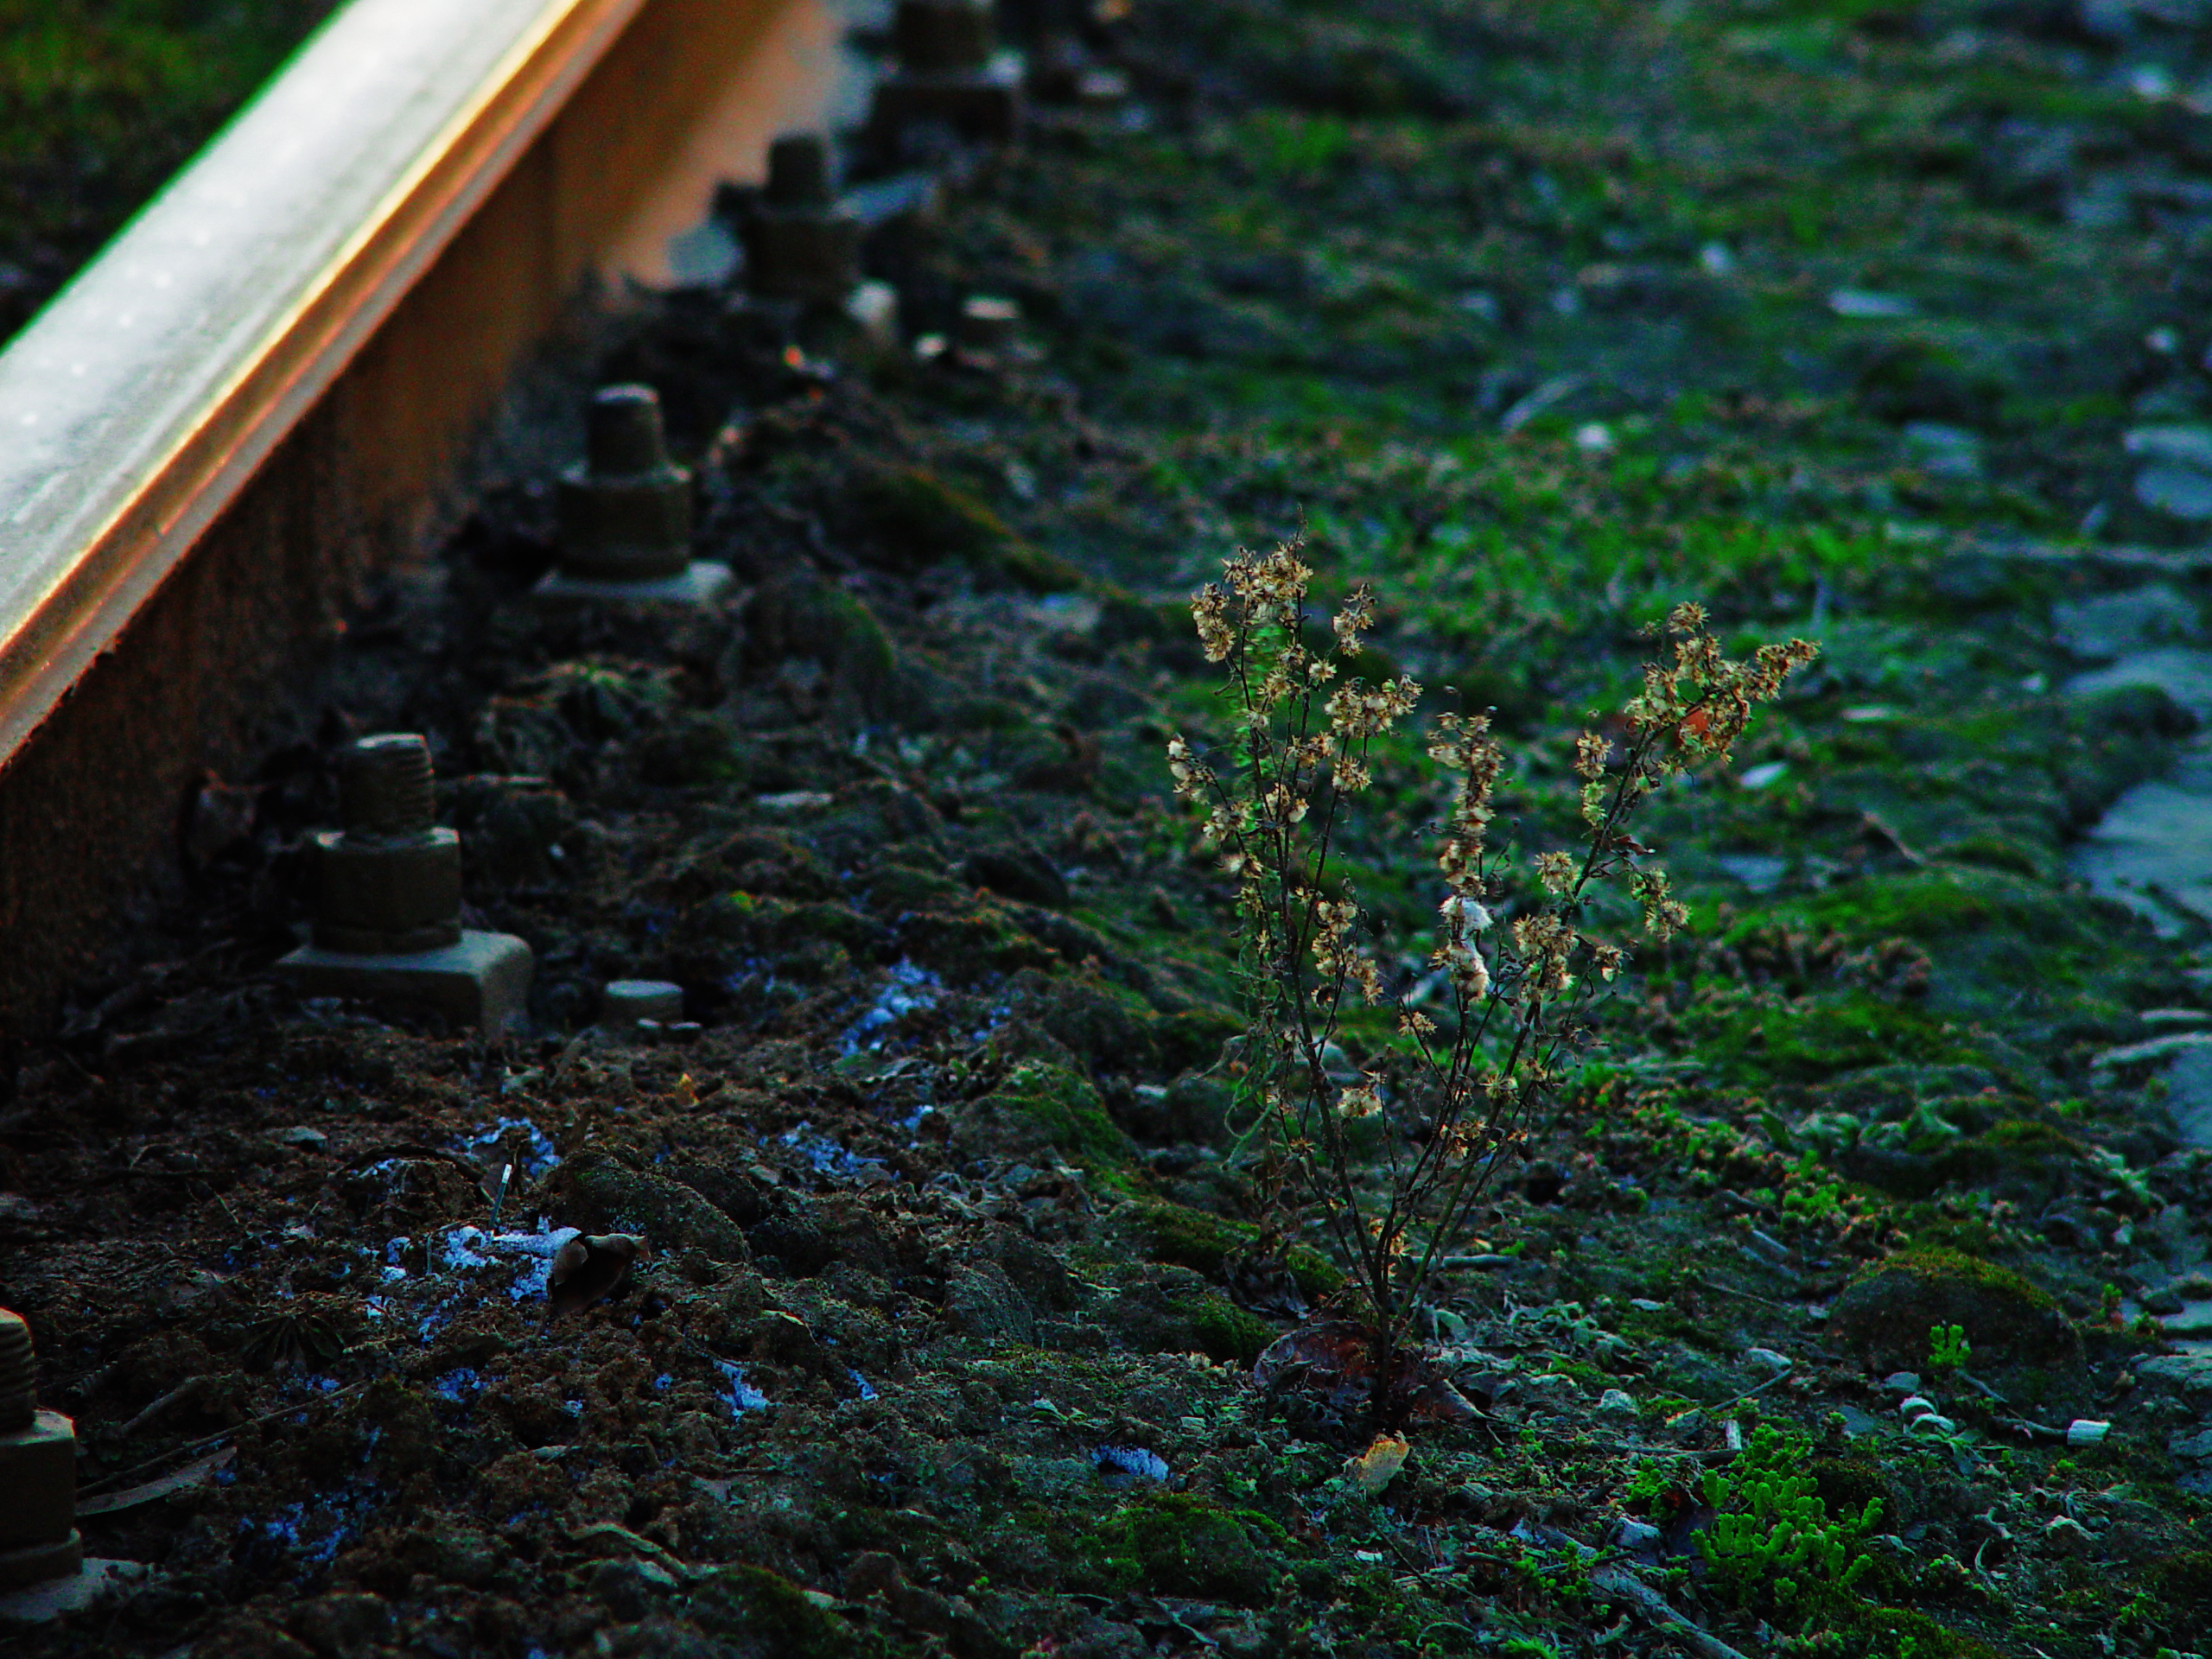
image, terrestrial plant, groundcover, non vascular land plant, wood stain, subshrub, herbaceous plant, moss, annual plant, vascular plant, lumber